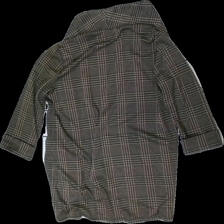
View: back
Type: Cardigan
Category: Ladies
Brand: Fbsisters (New Yorker)
Colors: Black, Brown
Material: 100% polyester
Pattern: Geometric print
Cut: Regular, Long, Loose
Size: XL
Season: All
Price range: 50-100
Recommended usage: Recycle